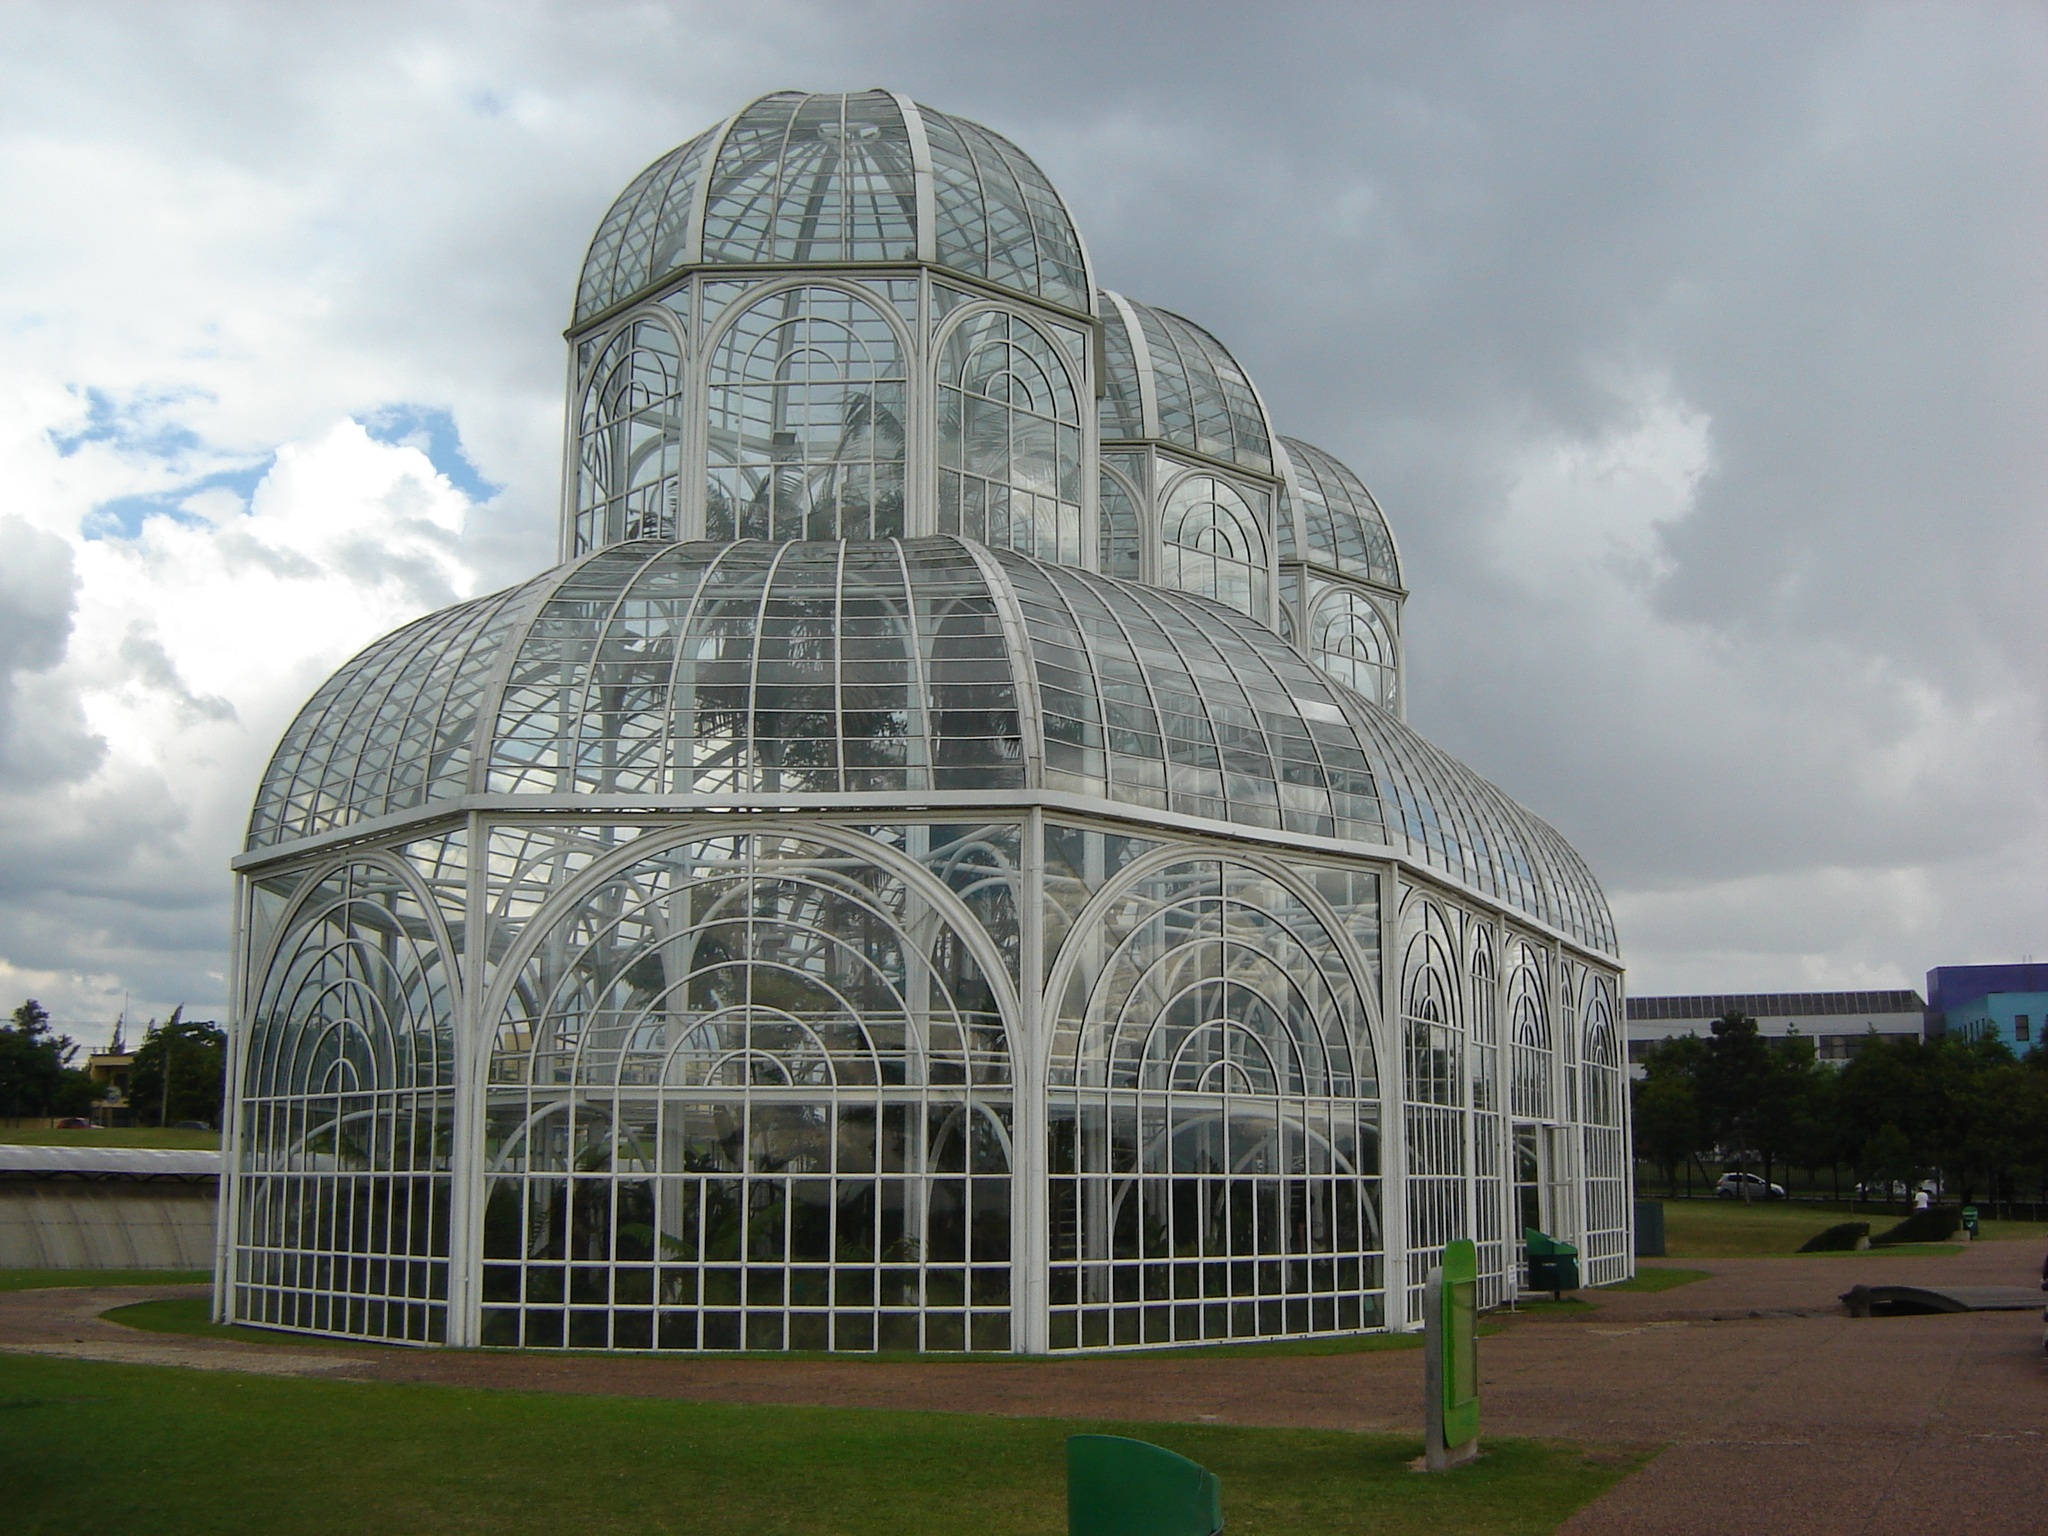
nature, architecture, monument, park, landmark, tourism, vegetation, pavilion, curitiba, botanical garden, dome, parana, outdoor structure